Phutthamonthon

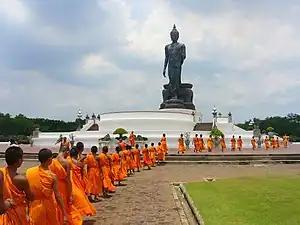
Buddhist monks at Phutthamonthon

Phutthamonthon (also spelled Buddha Monthon; from Sanskrit "Buddha Máṇḍala", 'Buddha's sphere') is a Buddhist park in Salaya subdistrict of Phutthamonthon district, Nakhon Pathom province, Thailand. The park is situated just outside the western border of Bangkok. It is highlighted by a high statue of Gautama Buddha by Corrado Feroci.